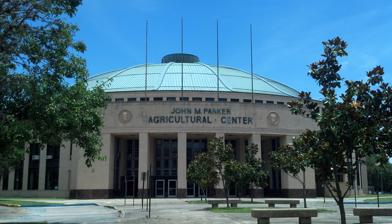
Building: John M. Parker Agricultural Coliseum
Country: United States of America
Year built: 1937
Multipurpose indoor arena in Louisiana John M. Parker Agricultural Coliseum "Cow Palace" Location Baton Rouge, Louisiana , US Coordinates 30°24′27″N 91°10′28″W / 30.40739°N 91.17445°W / 30.40739; -91.17445 Owner Louisiana State University Operator Louisiana State University Agricultural Center (LSU AgCenter) Capacity 12,000 (Peak) 6,756 (Current) Surface Multi-surface (portable hardwood for basketball) Construction Opened 1937 Architect Edward F. Neild Tenants Horse shows, Livestock shows, Rodeos (1937–Present) LSU Tigers Men's basketball (1937–1971) LSU Tigers boxing (1937–1956) The John M. Parker Agricultural Coliseum or John M. Parker Agricultural Center is a 6,756-seat multi-purpose arena in Baton Rouge, Louisiana . It hosts local sporting events , horse shows , livestock shows and concerts . History Constructed by the Works Progress Administration , it was opened in 1937 and sat 12,000 people at its peak. At the time of its construction, it was six feet larger than Madison Square Garden , which made it the biggest coliseum in the United States. It is named after John M. Parker , 27th Governor of Louisiana, who pushed to move the campus to its current location during his tenure. WPA construction sign for the Louisiana State University Agricultural Center (1936) When it opened in 1937, it became the primary home of the LSU Tigers basketball team, though for several years both the Gym/Armory and the coliseum were used for LSU basketball games. In 1938, the facility hosted the Southeastern Conference men's basketball tournament . In the 1950s, it became the sole home of the LSU Tigers basketball team. In the 1960s, the Coliseum was home to Pete Maravich -led basketball teams and it was his prominence that led to the construction of the LSU Assembly Center which now bears his name. The basketball team's final season playing in the coliseum was 1970–71. LSU won its final game there, defeating Auburn 114–94 on February 15, 1971. The former LSU Tigers boxing team held matches at Parker Coliseum and the Huey P. Long Field House . The 1949 LSU boxing team went undefeated in regular season play and finished the year by beating South Carolina in front of 11,000 fans in Parker Coliseum, en route to its first and only national title. Today, it has reverted to its original purpose as a host of agricultural events, such as rodeos , horse shows , livestock shows , and other events for the LSU AgCenter and the 4-H program. It also serves as the location for Dance Marathon at LSU, which is the only collegiate Dance Marathon program held in an agricultural center. The rodeo scenes with Matthew McConaughey from his Oscar winning film Dallas Buyers Club were shot at the Coliseum. See also Louisiana State University Agricultural Center LSU Tigers and Lady Tigers References